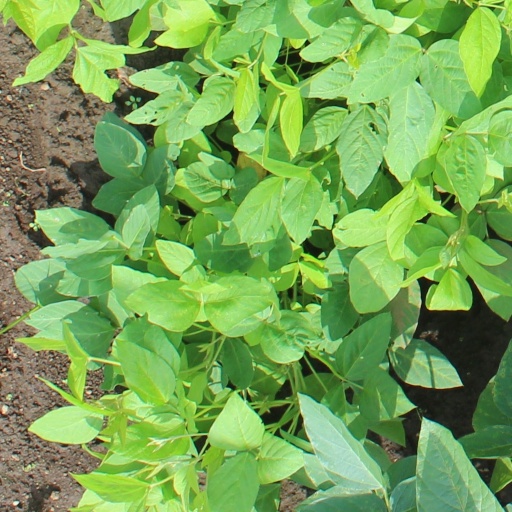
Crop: soybean